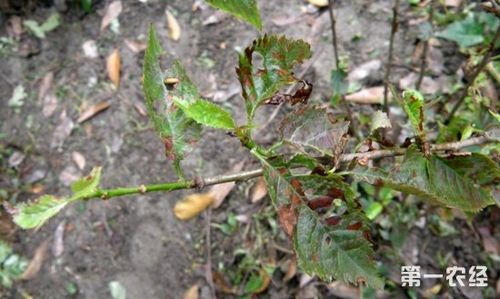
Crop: cherry
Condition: spot